Water cannon

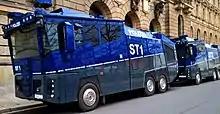
WaWe 10000 – Dresden

The first truck-mounted water cannon was used for riot control in Germany in the beginning of the 1930s.